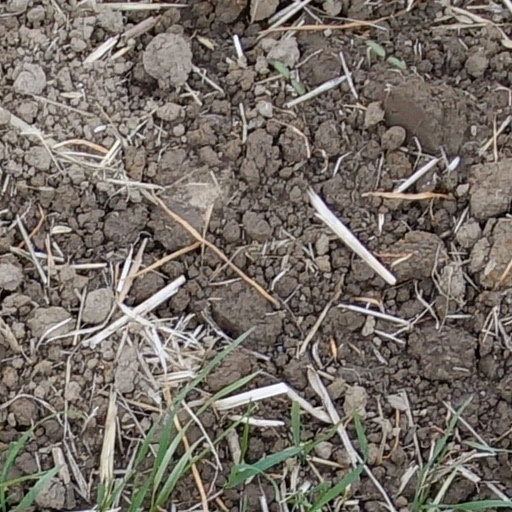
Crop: wheat